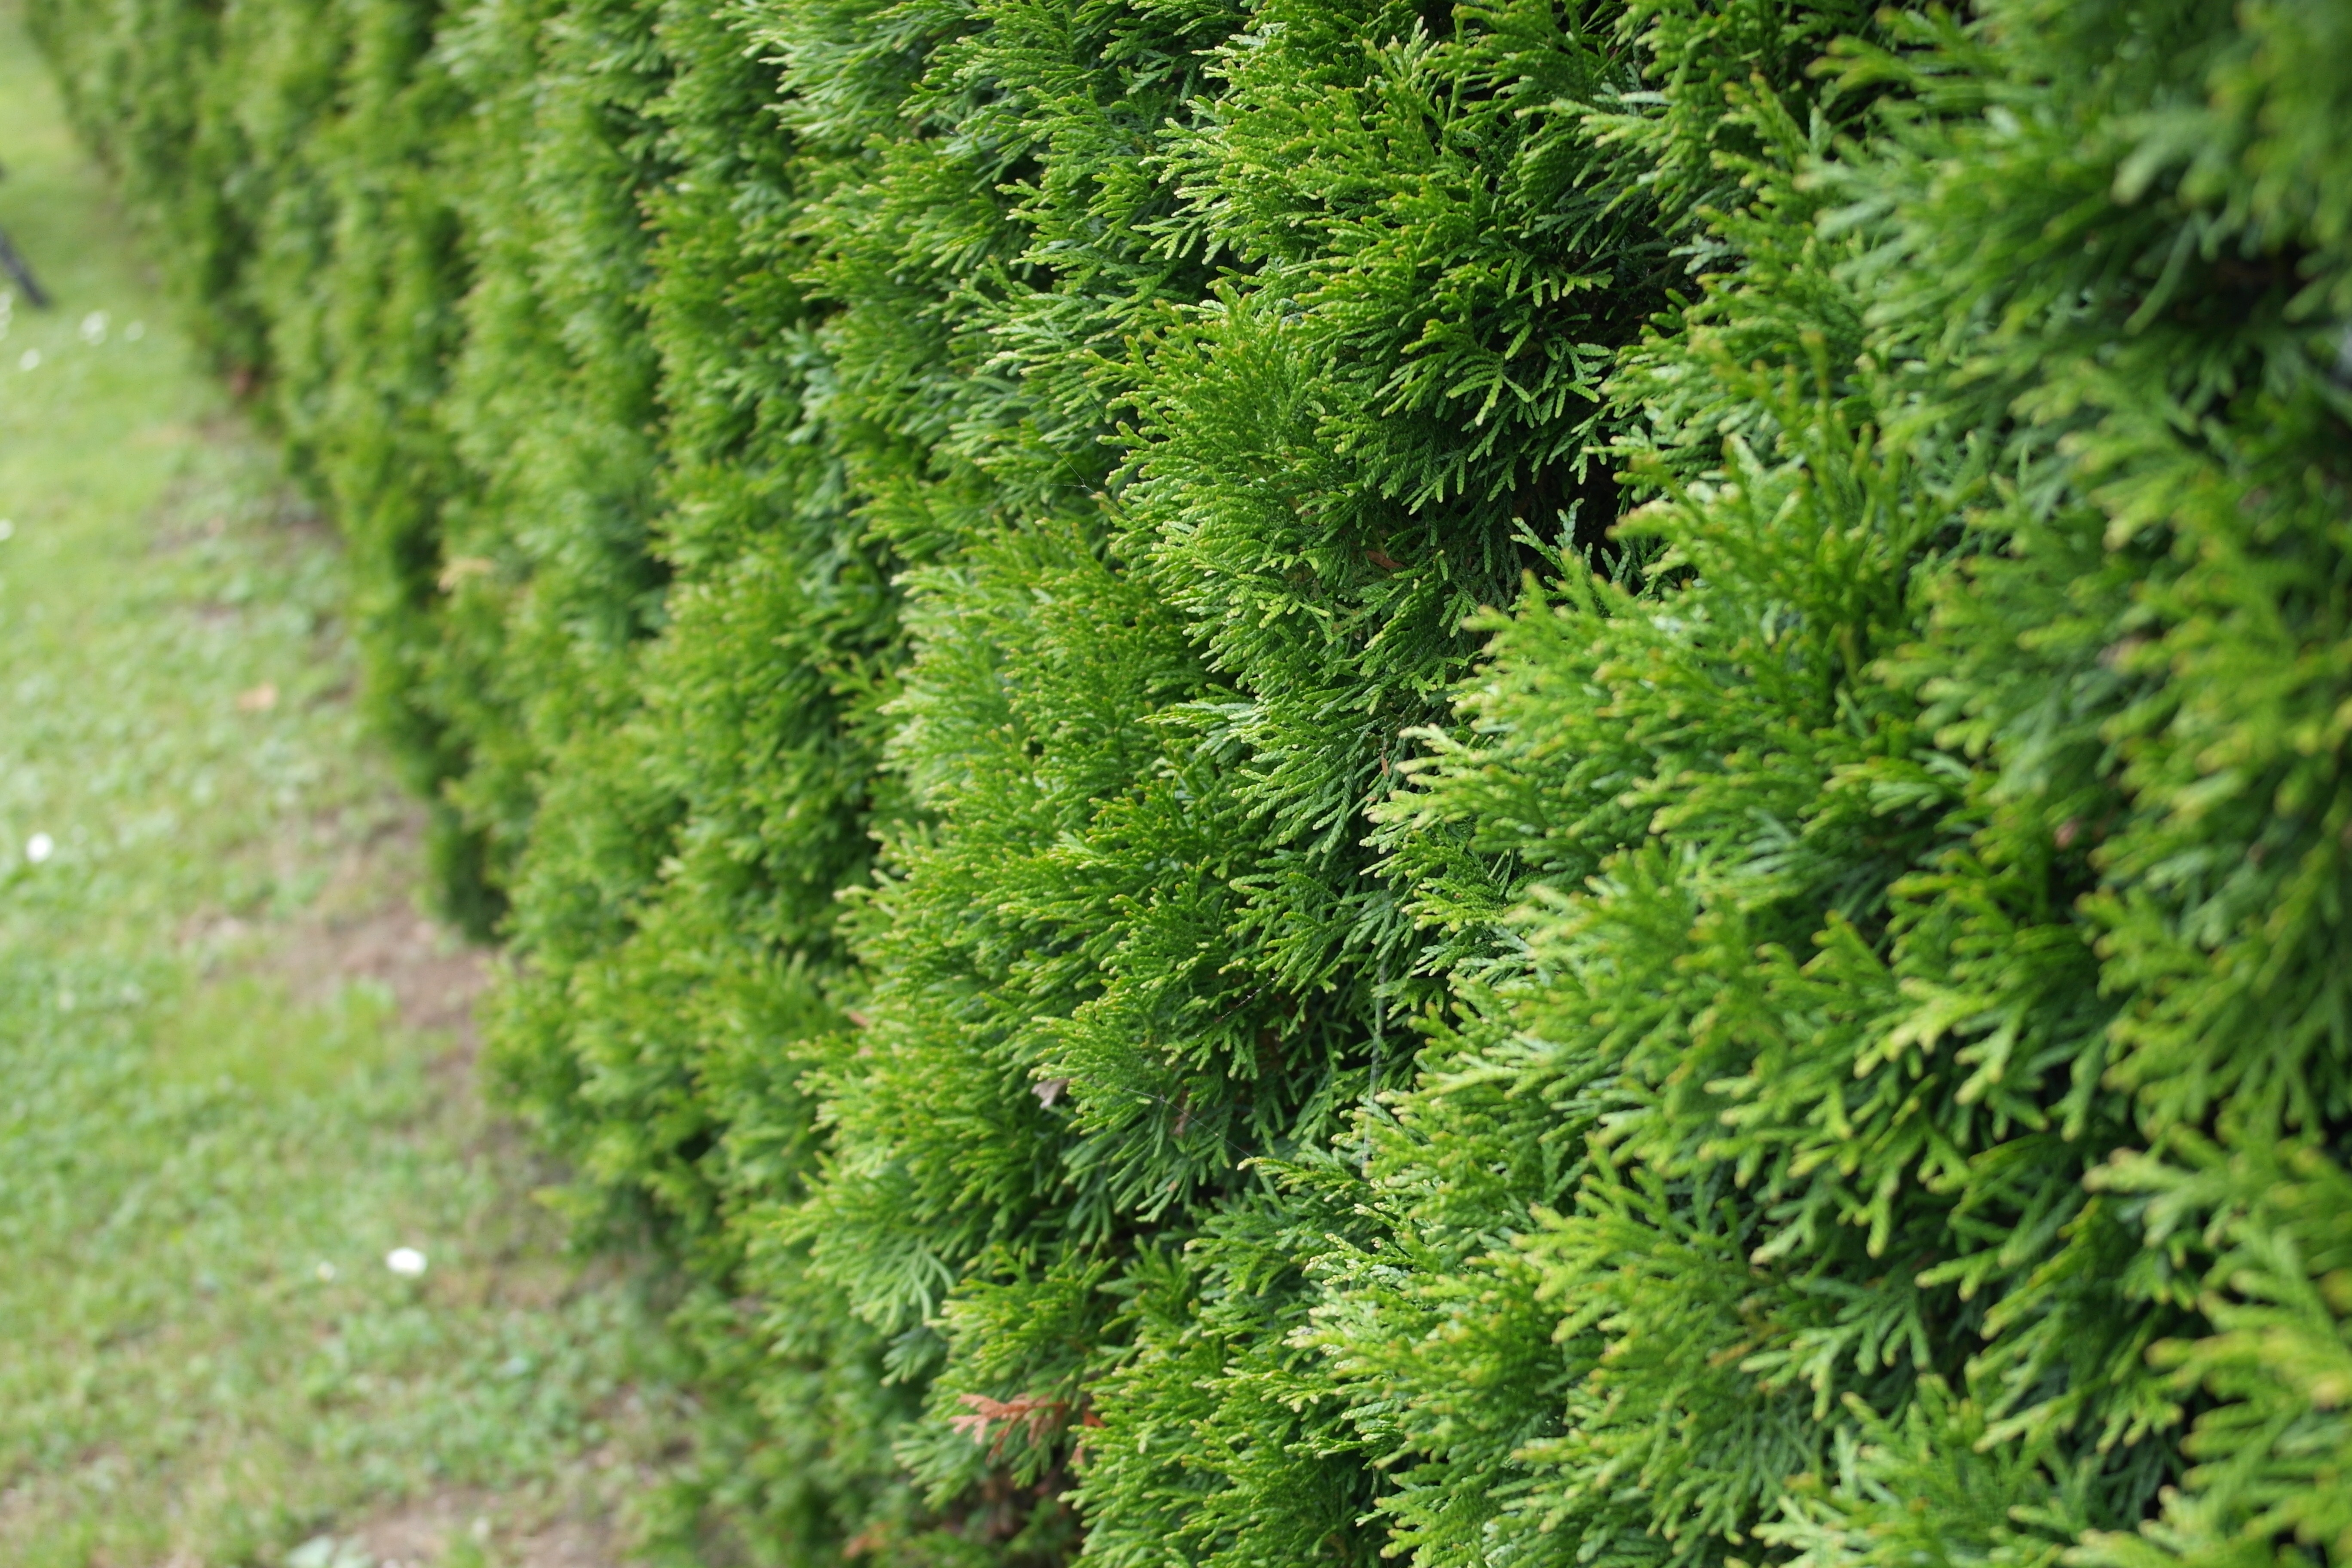
tree, branch, plant, moss, green, evergreen, fir, conifer, trees, spruce, shrub, larch, ecosystem, hedge, biome, woody plant, temperate coniferous forest, land plant, t je